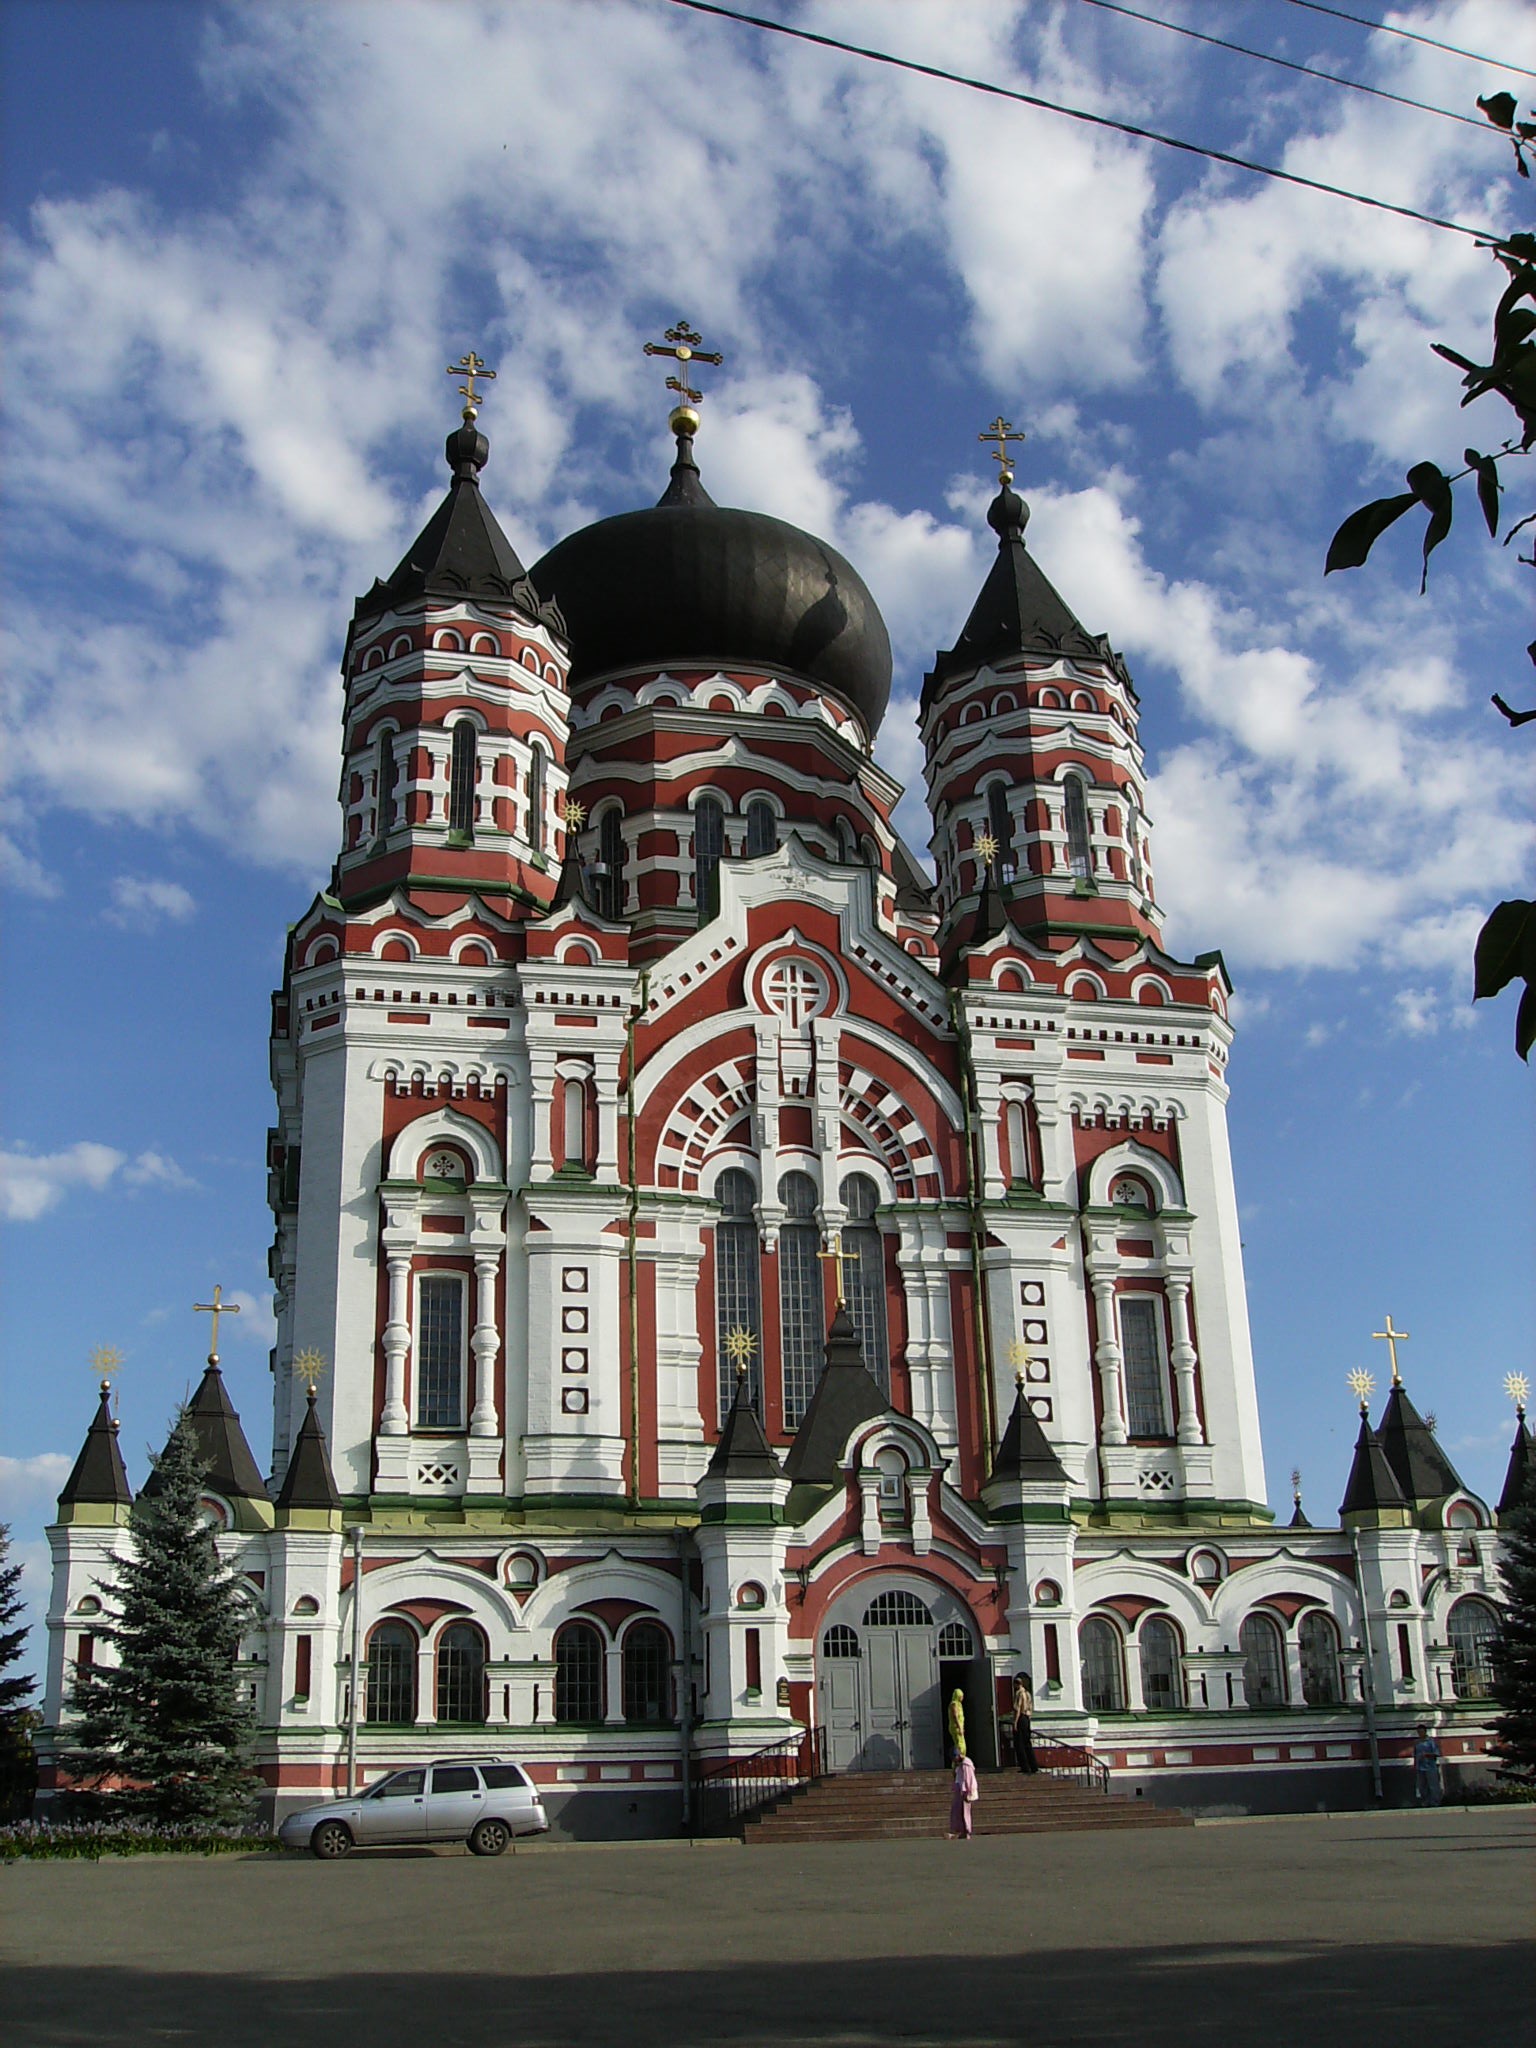
architecture, building, tower, landmark, facade, church, cathedral, place of worship, ukraine, kiev, tours, feofania